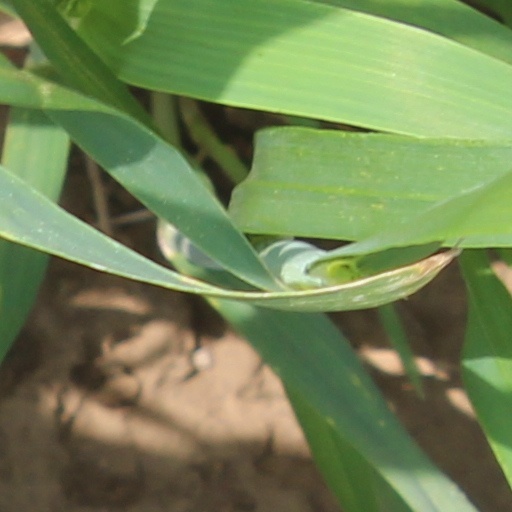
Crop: wheat